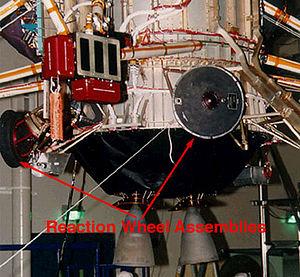
Cassini est une sonde spatiale de la NASA pour les besoins de la mission Cassini-Huygens qui a pour but l'étude de la planète Saturne, de ses satellites et de ses anneaux. Lancée dans l'espace le 15 octobre 1997 de Cap Canaveral par une fusée Titan IV-Centaur, elle a commencé sa mission dans le système saturnien le 1ᵉʳ juillet 2004 et l'a achevée le 15 septembre 2017 en plongeant dans l'atmosphère de Saturne. La sonde a été construite par le Jet Propulsion Laboratory avec des contributions de l'Agence spatiale européenne, de l'Agence spatiale italienne ainsi que celles de nombreux laboratoires de recherche et universités américaines et internationales pour les instruments scientifiques. Elle transporte le petit atterrisseur Huygens qui s'est posé sur la surface de Titan en 2004.